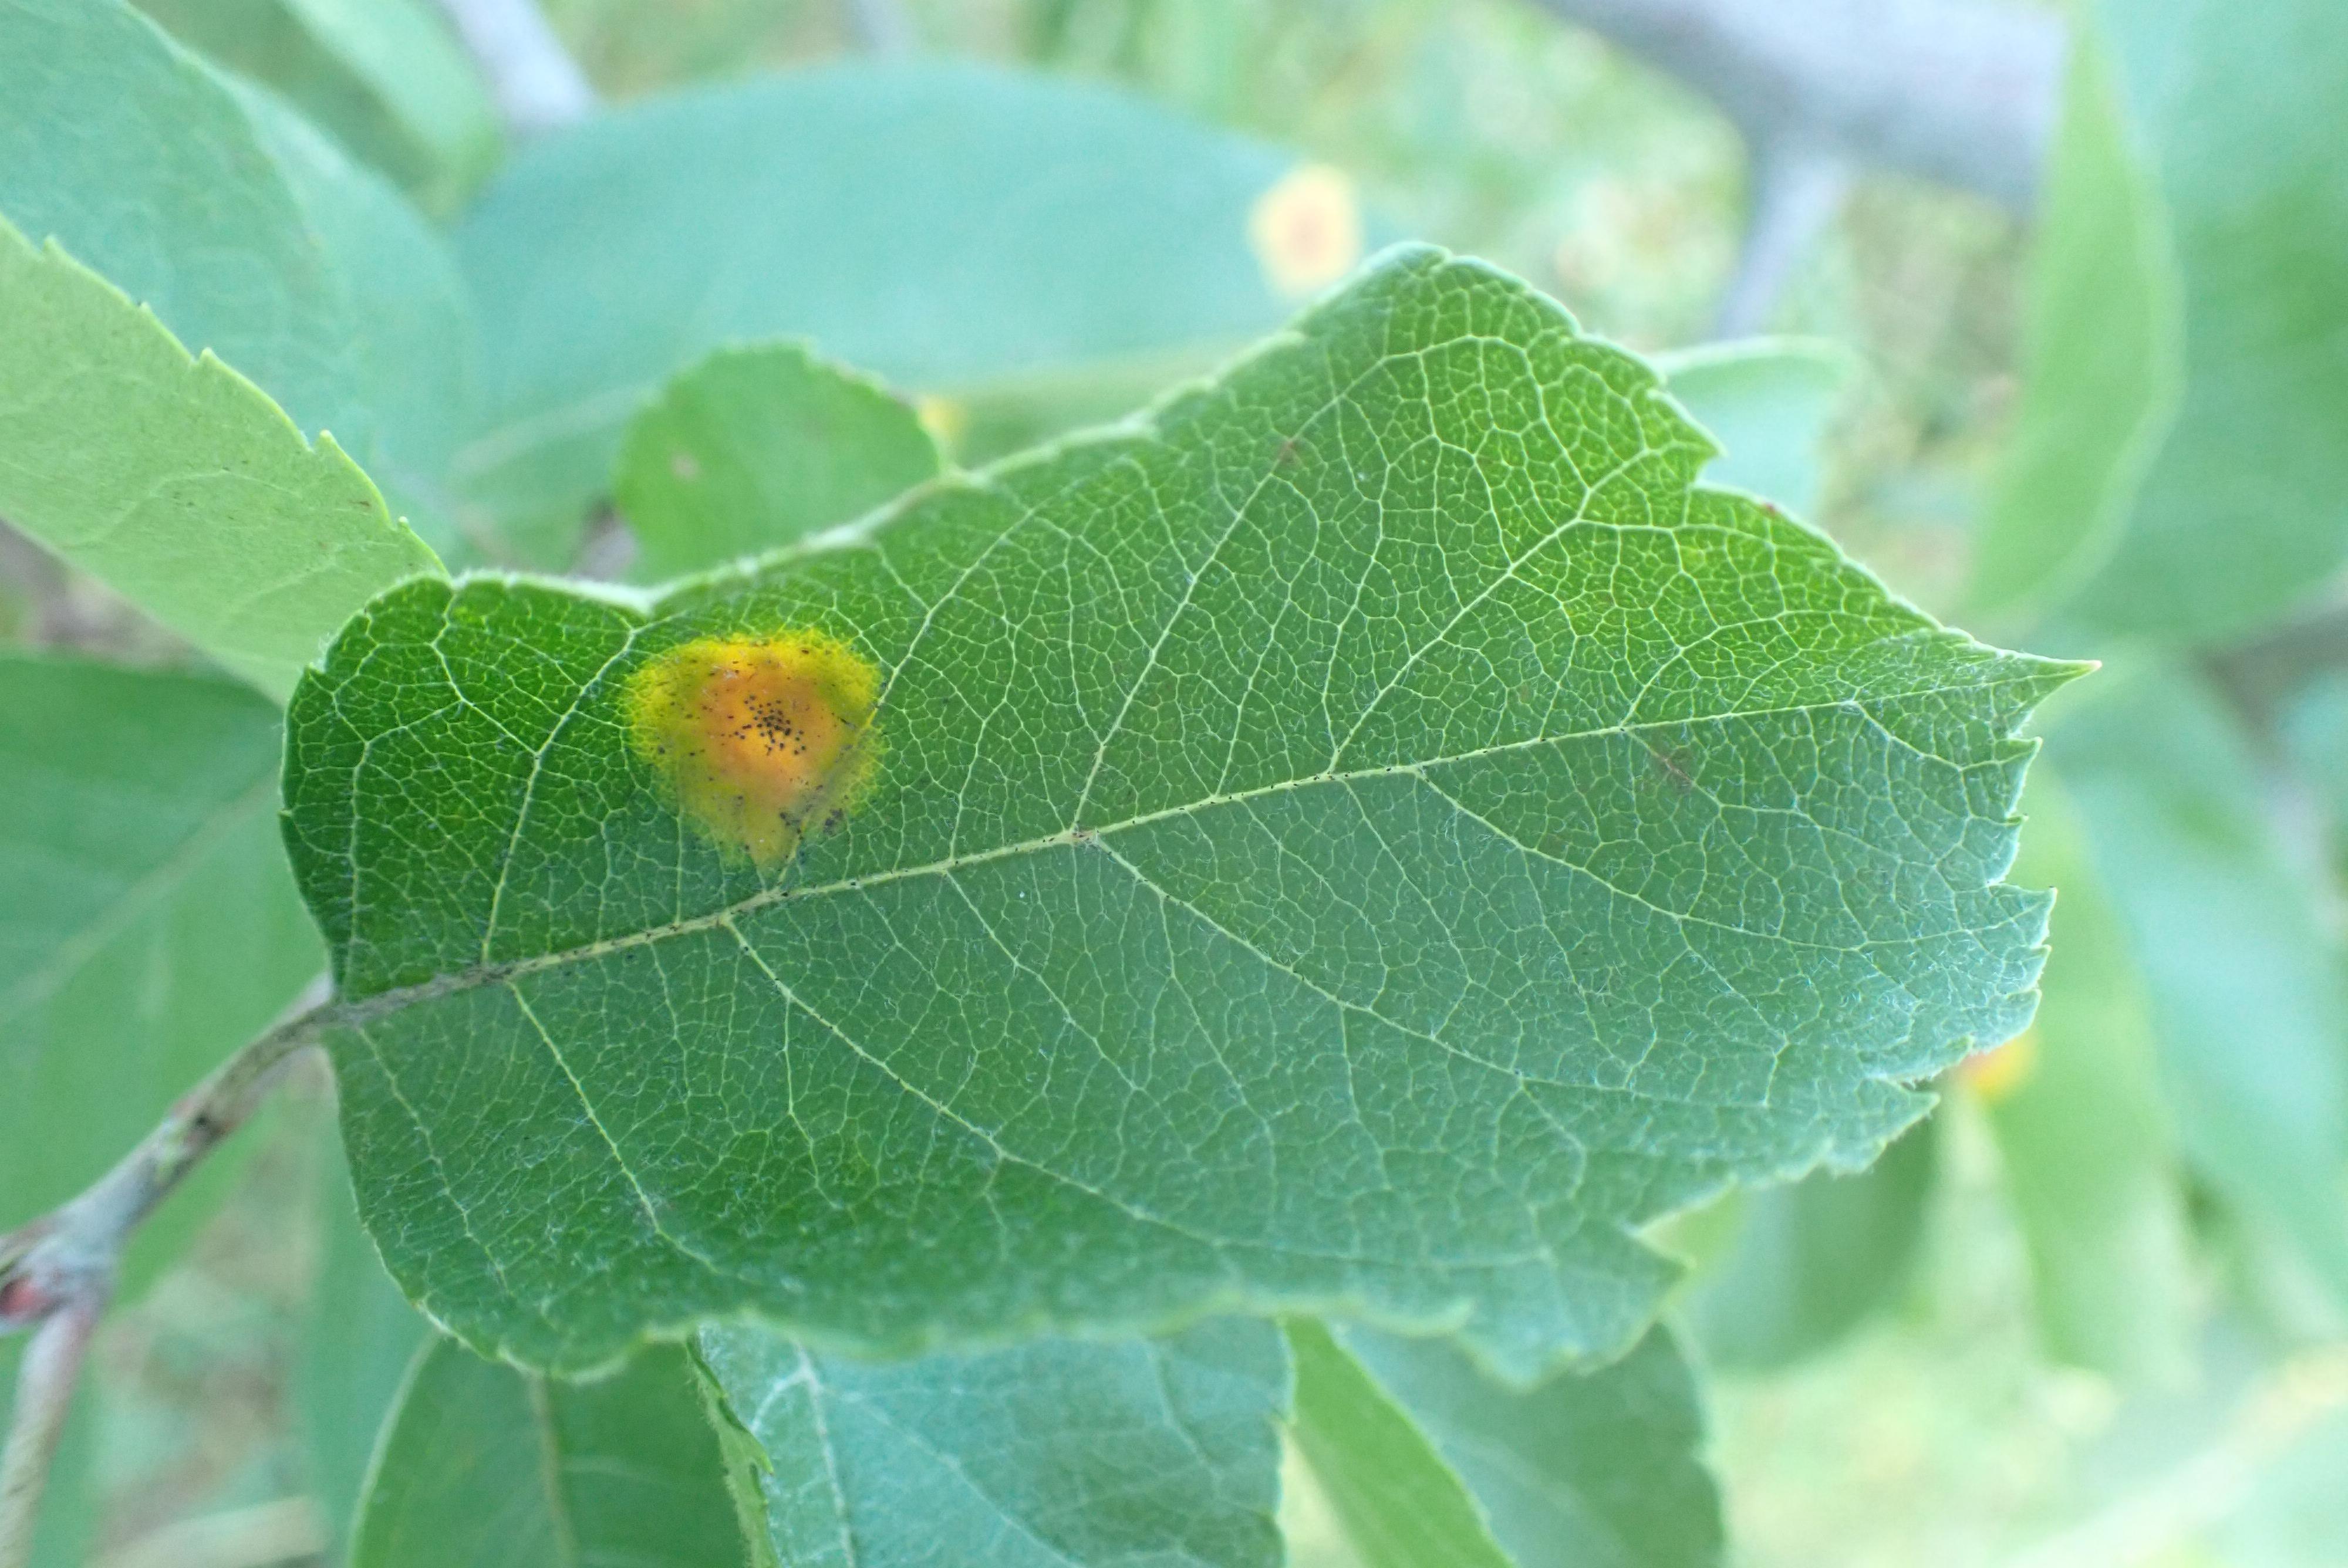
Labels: rust